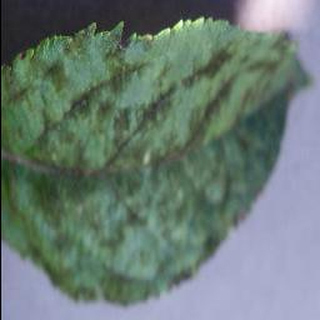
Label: apple_apple_scab